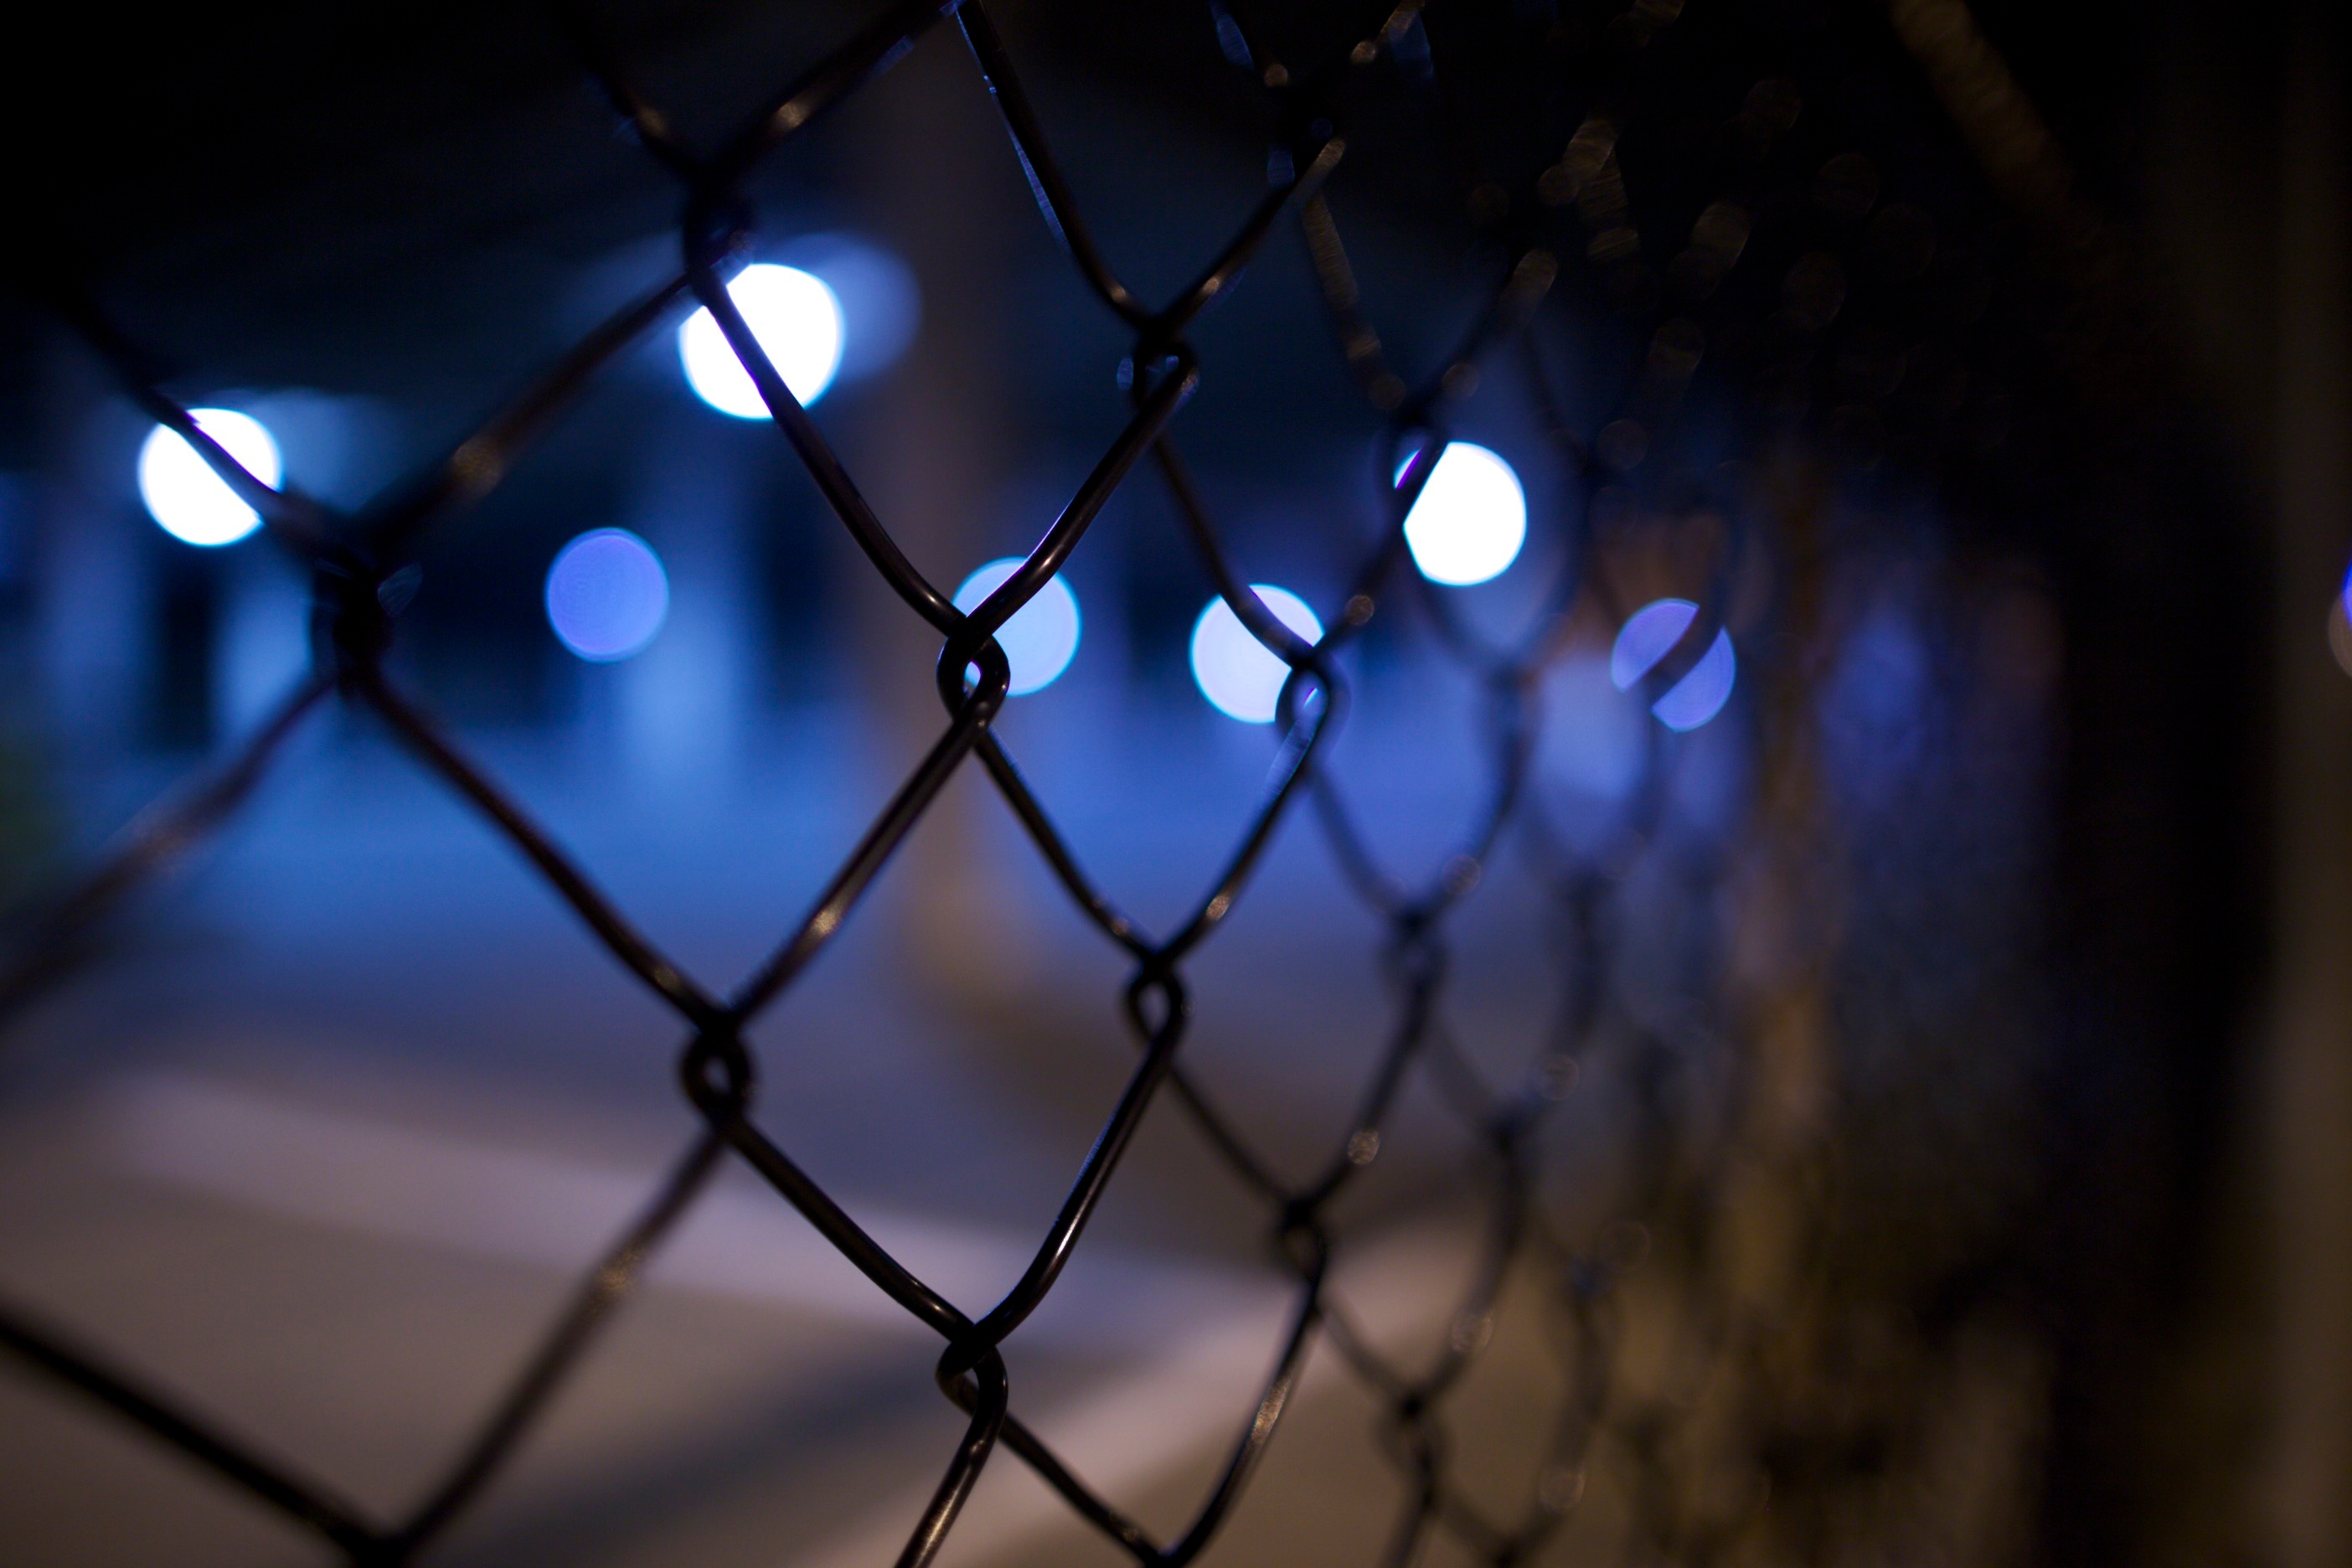
branch, light, fence, night, sunlight, reflection, darkness, blue, chain link, lighting, circle, close up, shape, macro photography